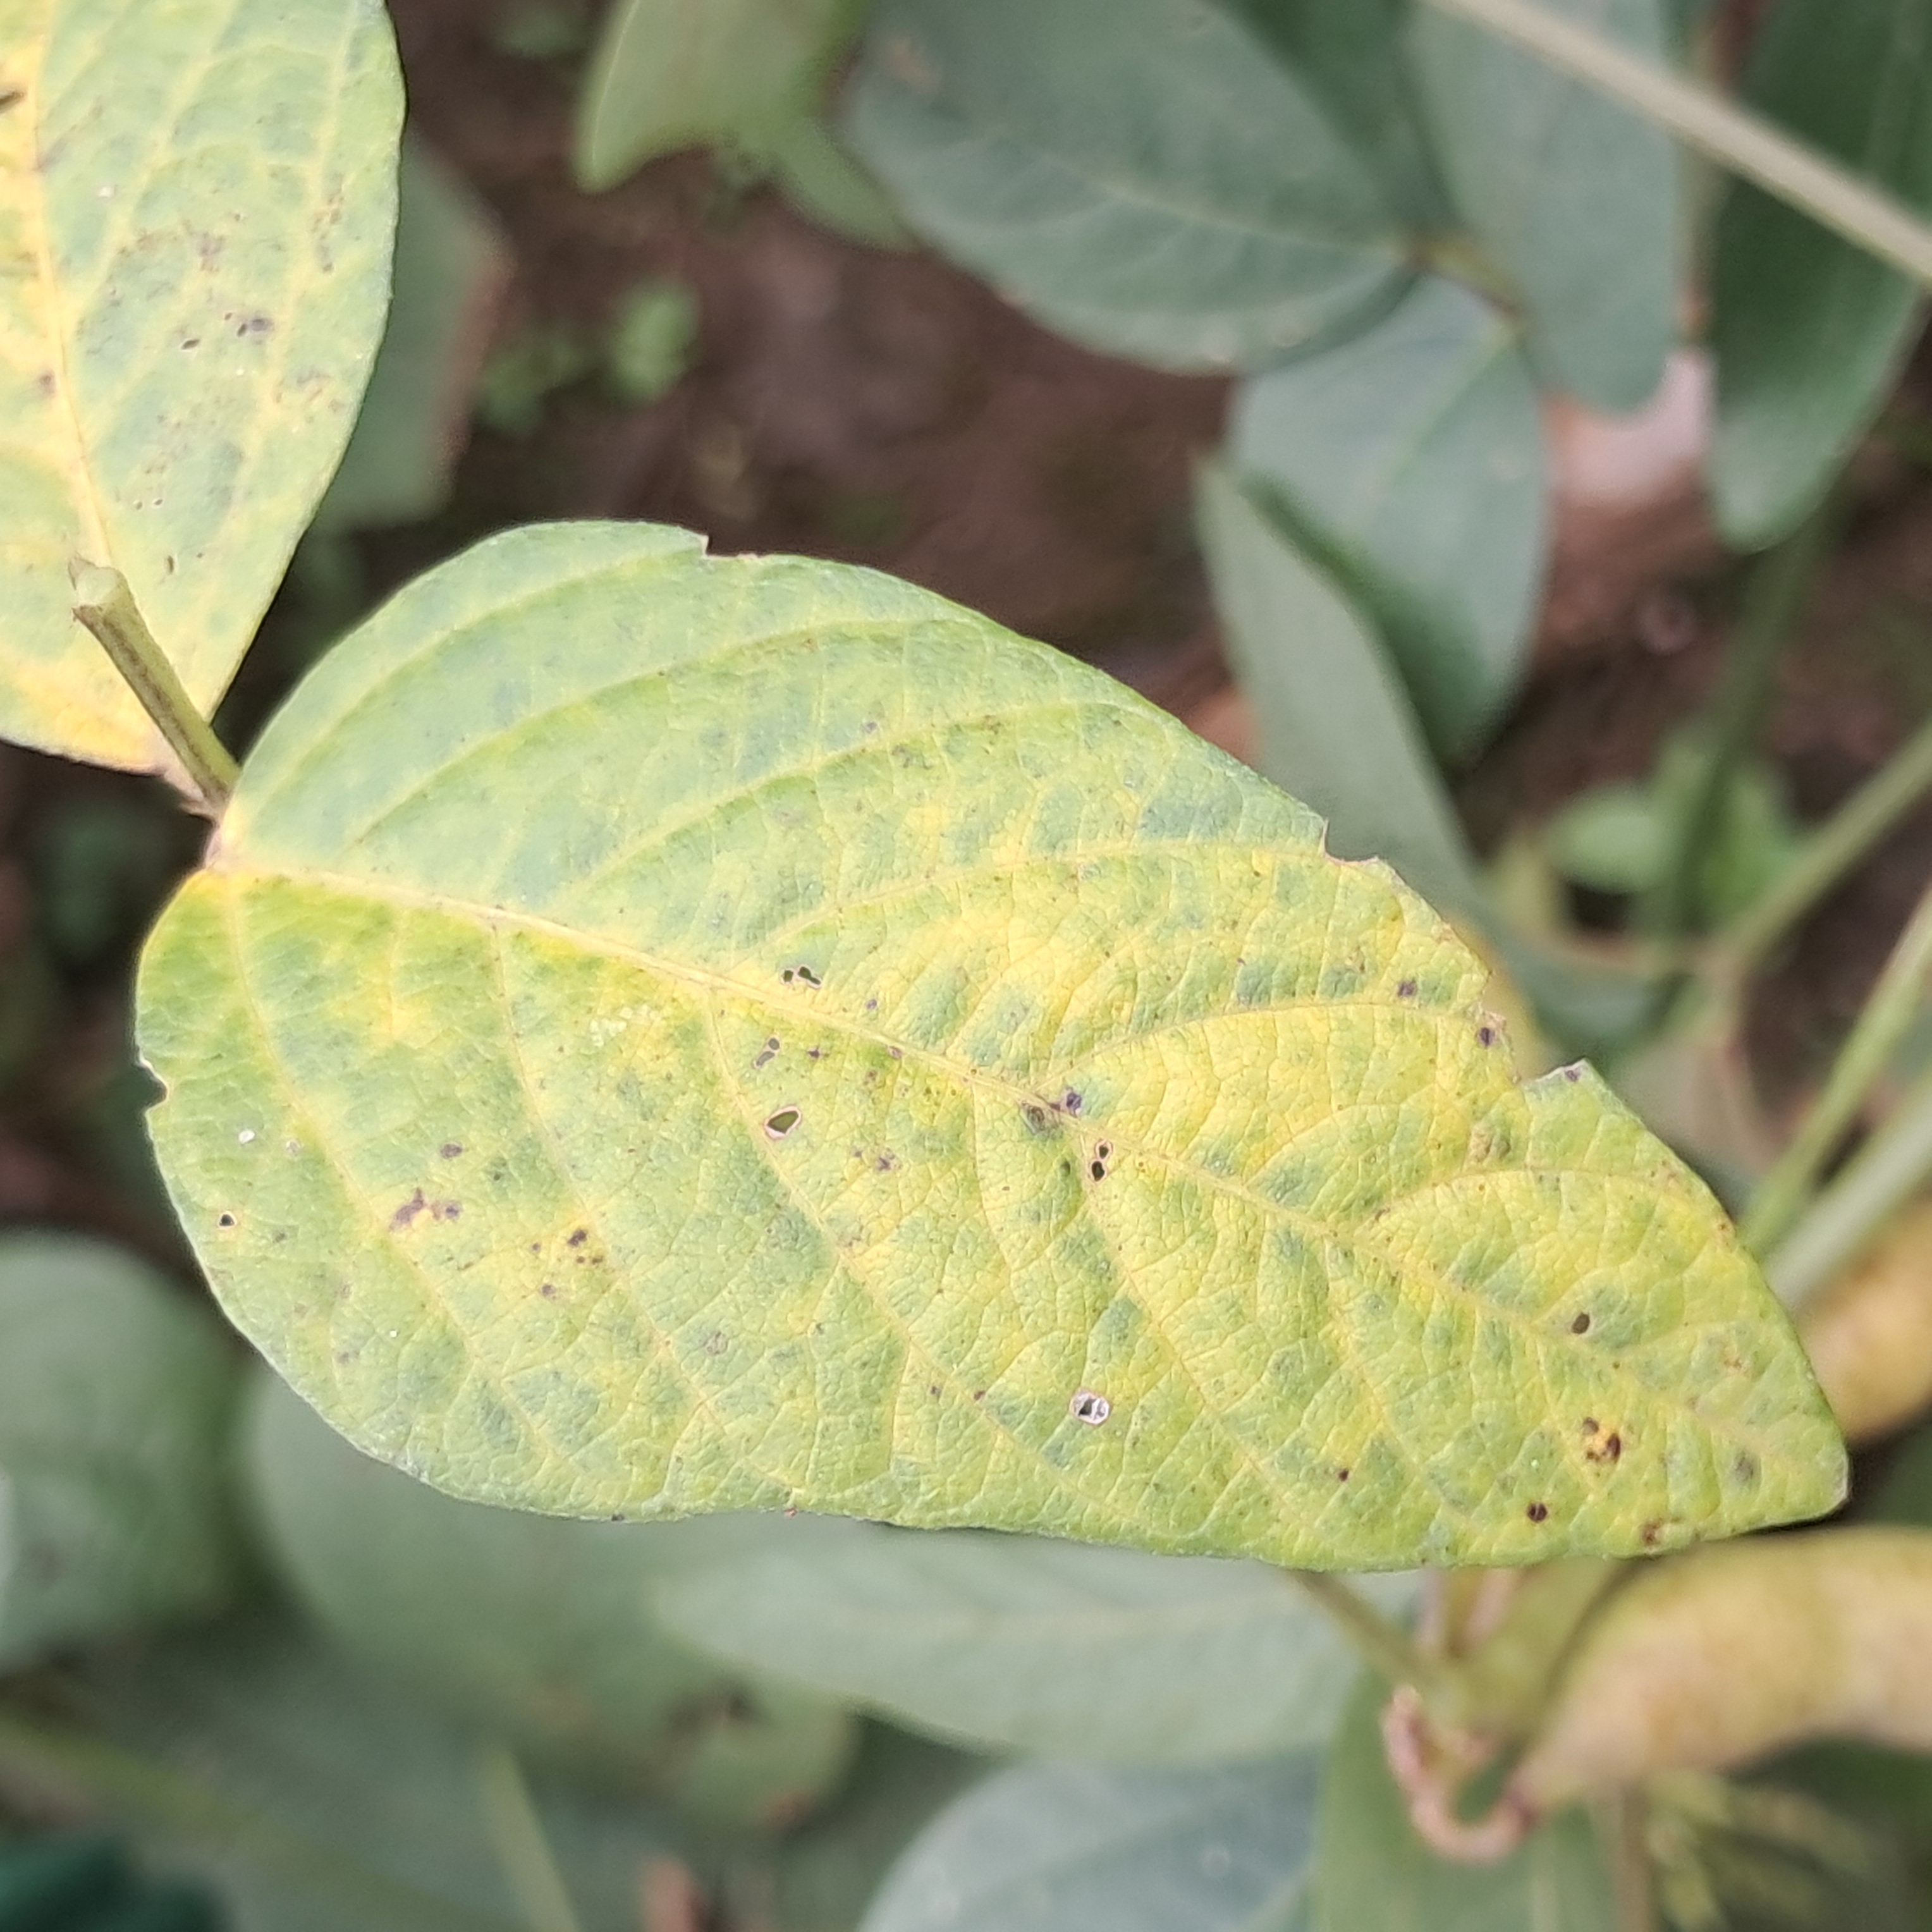
Label: Mosaic